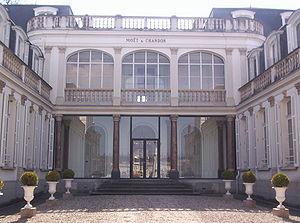
Épernay (Marne, Champagne-Ardenne, France) - Bâtiment du champagne Moët &amp
Moët & Chandon est une maison de Champagne fondée en 1743 et détenue aujourd'hui par le groupe de luxe LVMH, avenue de Champagne à Épernay. C'est le premier négociant manipulant de Champagne avec 1190 hectares de vignoble possédés en propre et des achats de raisins sur près de 3 000 hectares, avec 12,5 millions de bouteilles vendues en 1971 et 22,8 millions en 2011. Les trois marques sont regroupées au sein de la société MHCS.